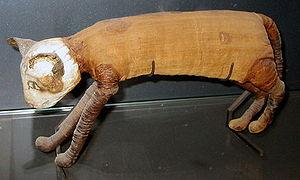
Tell Basta est le nom arabe de la ville antique de Per Bast que les Grecs nommeront Boubastis. L'actuelle ville de Zagazig se trouve juste au nord-ouest du site de Tell Basta.
Dès la préhistoire, la plupart des animaux vivant dans l'Égypte antique furent sacralisés et idolâtrés. Ils étaient considérés comme des incarnations vivantes de principes divins et furent associés à des divinités.
Le chat était l'un des nombreux animaux dont les attributs furent vénérés dans l'Égypte antique. Il était notamment associé au symbole de protection. Tout d'abord avatar du dieu Rê en tant que pourfendeur du serpent Apophis, il connaîtra le sommet de son influence en tant qu'incarnation de la déesse Bastet.